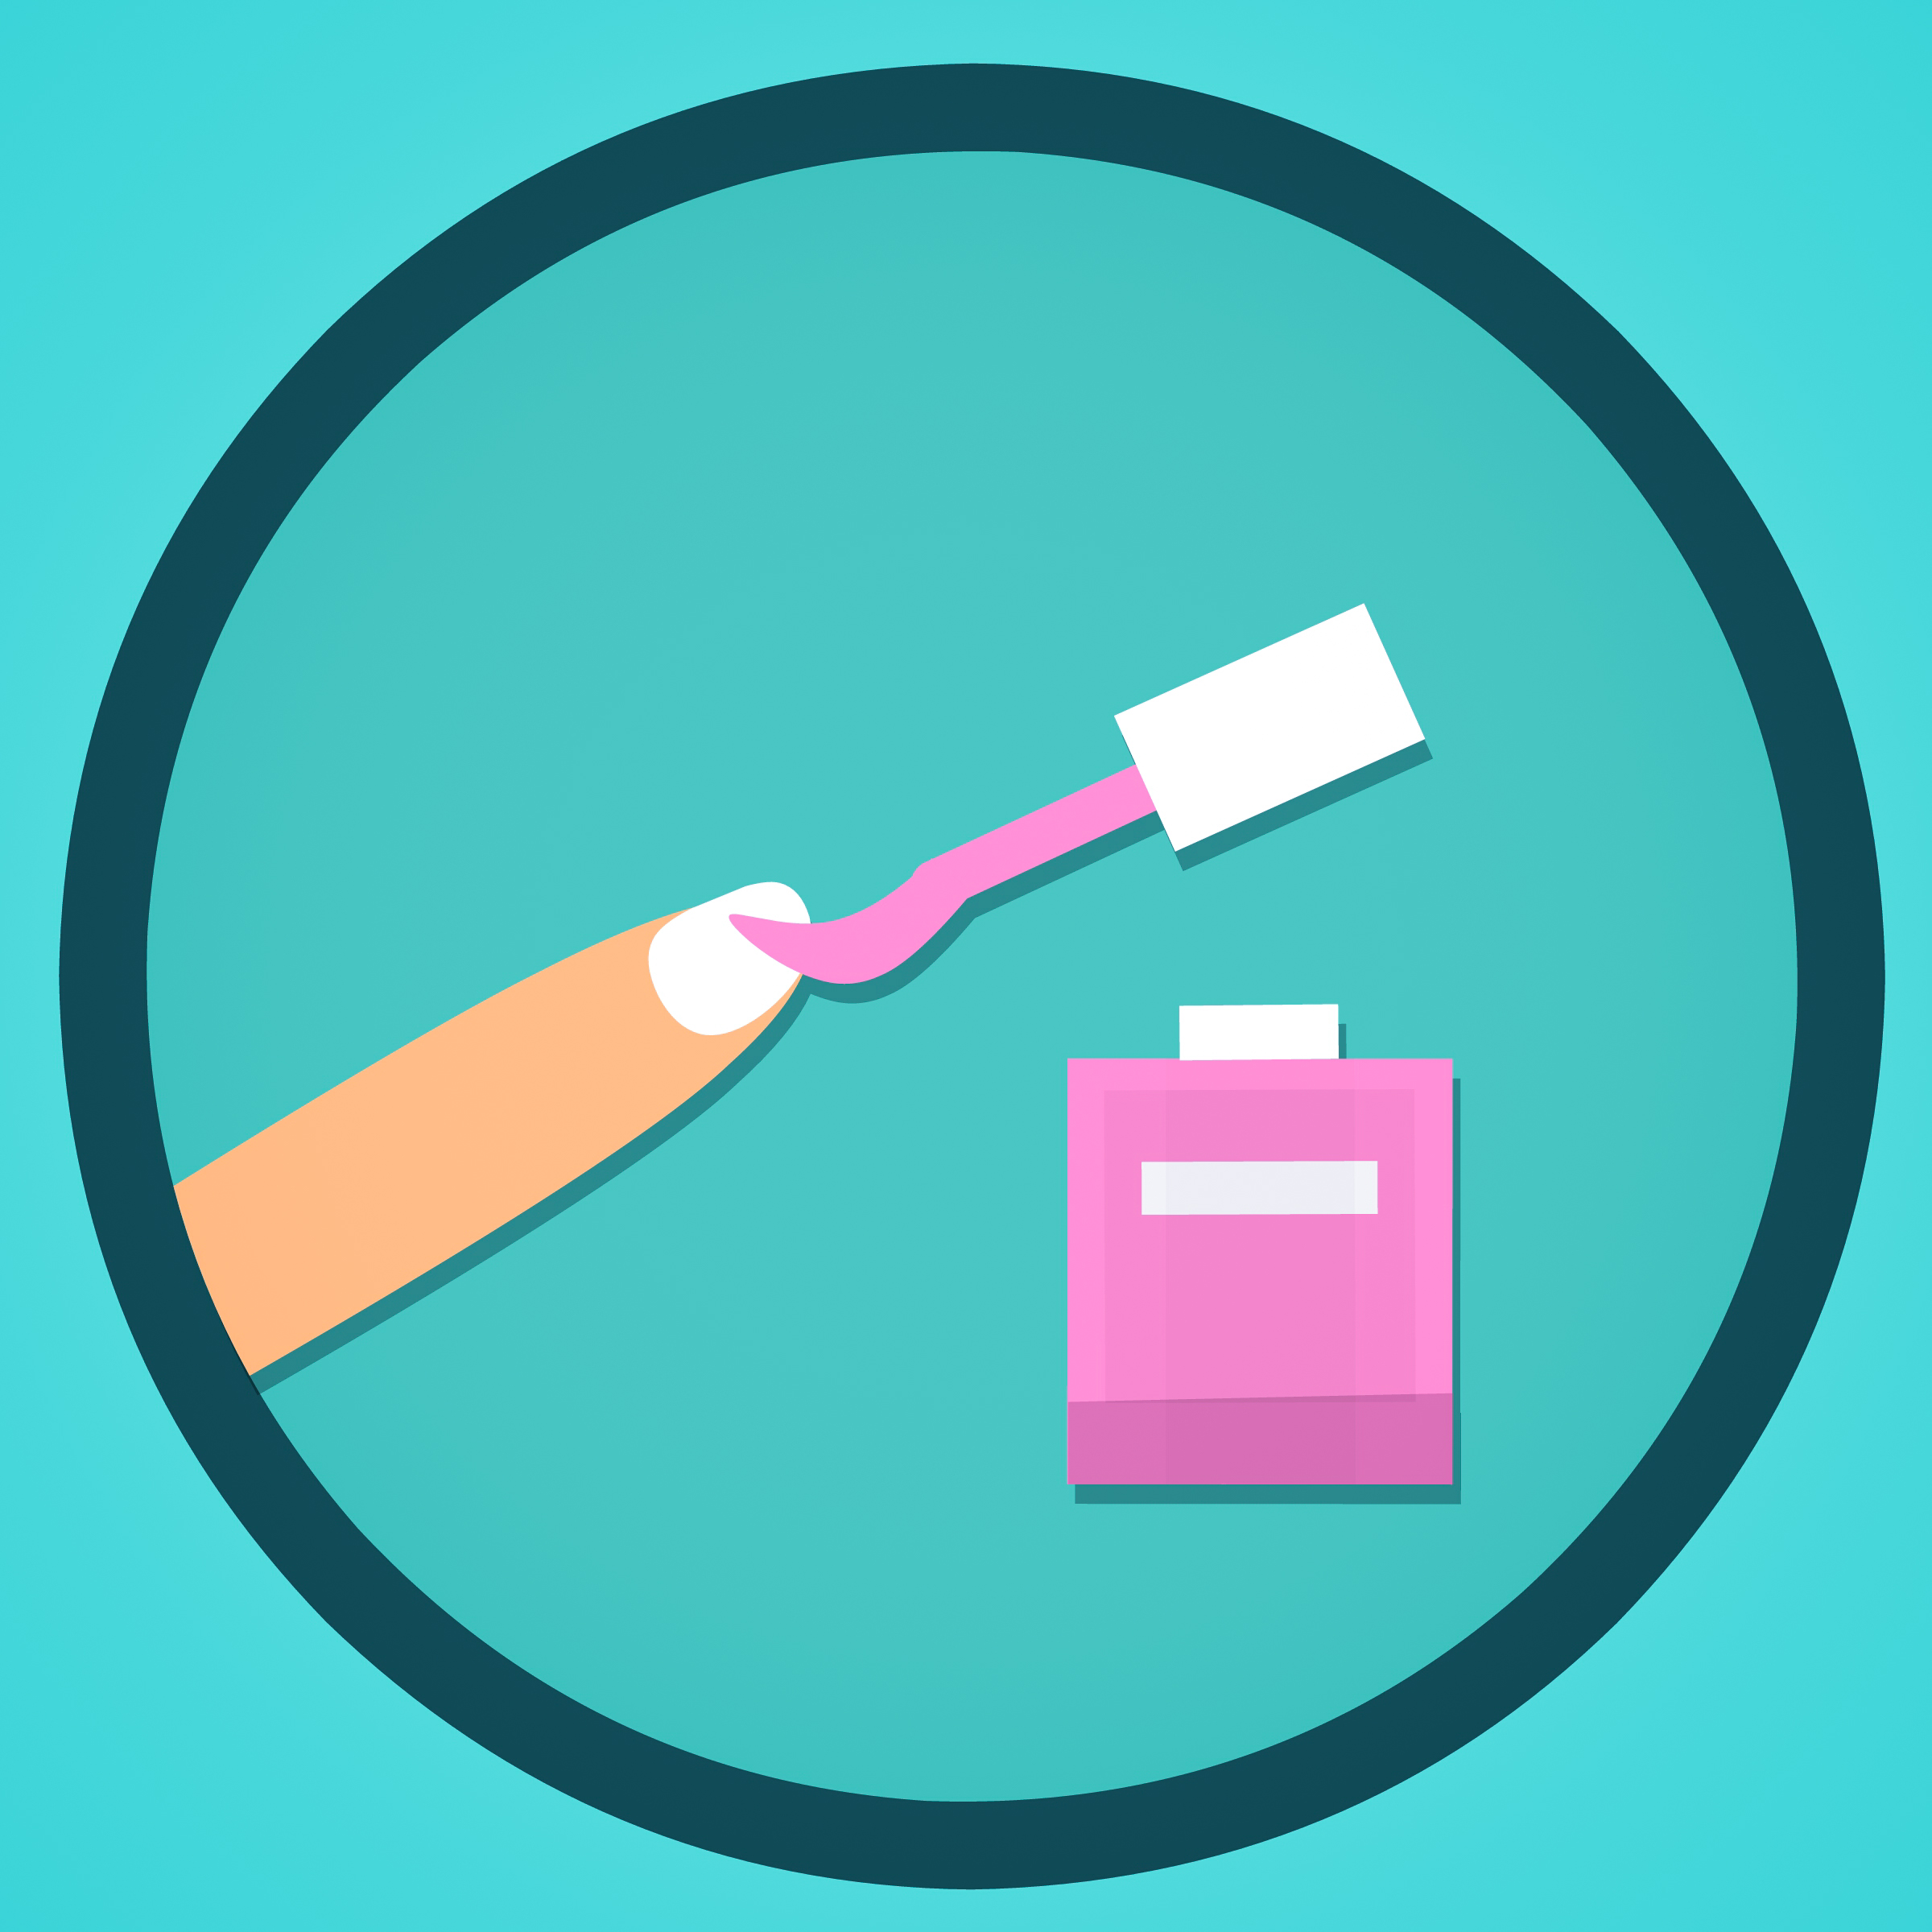
nail polish, nails manicure, nail gel, nails, nail art, acrylic art, beautiful, beauty, beauty salon, body part, colourful, creativity, fashion, finger, long nail, pedicure, style, woman, cosmetics, text, technology, product, cable, font, line, electronics accessory, circle, material, angle, diagram, graphics, brand